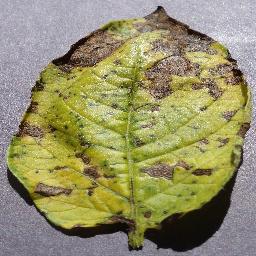
Label: Potato___Early_blight